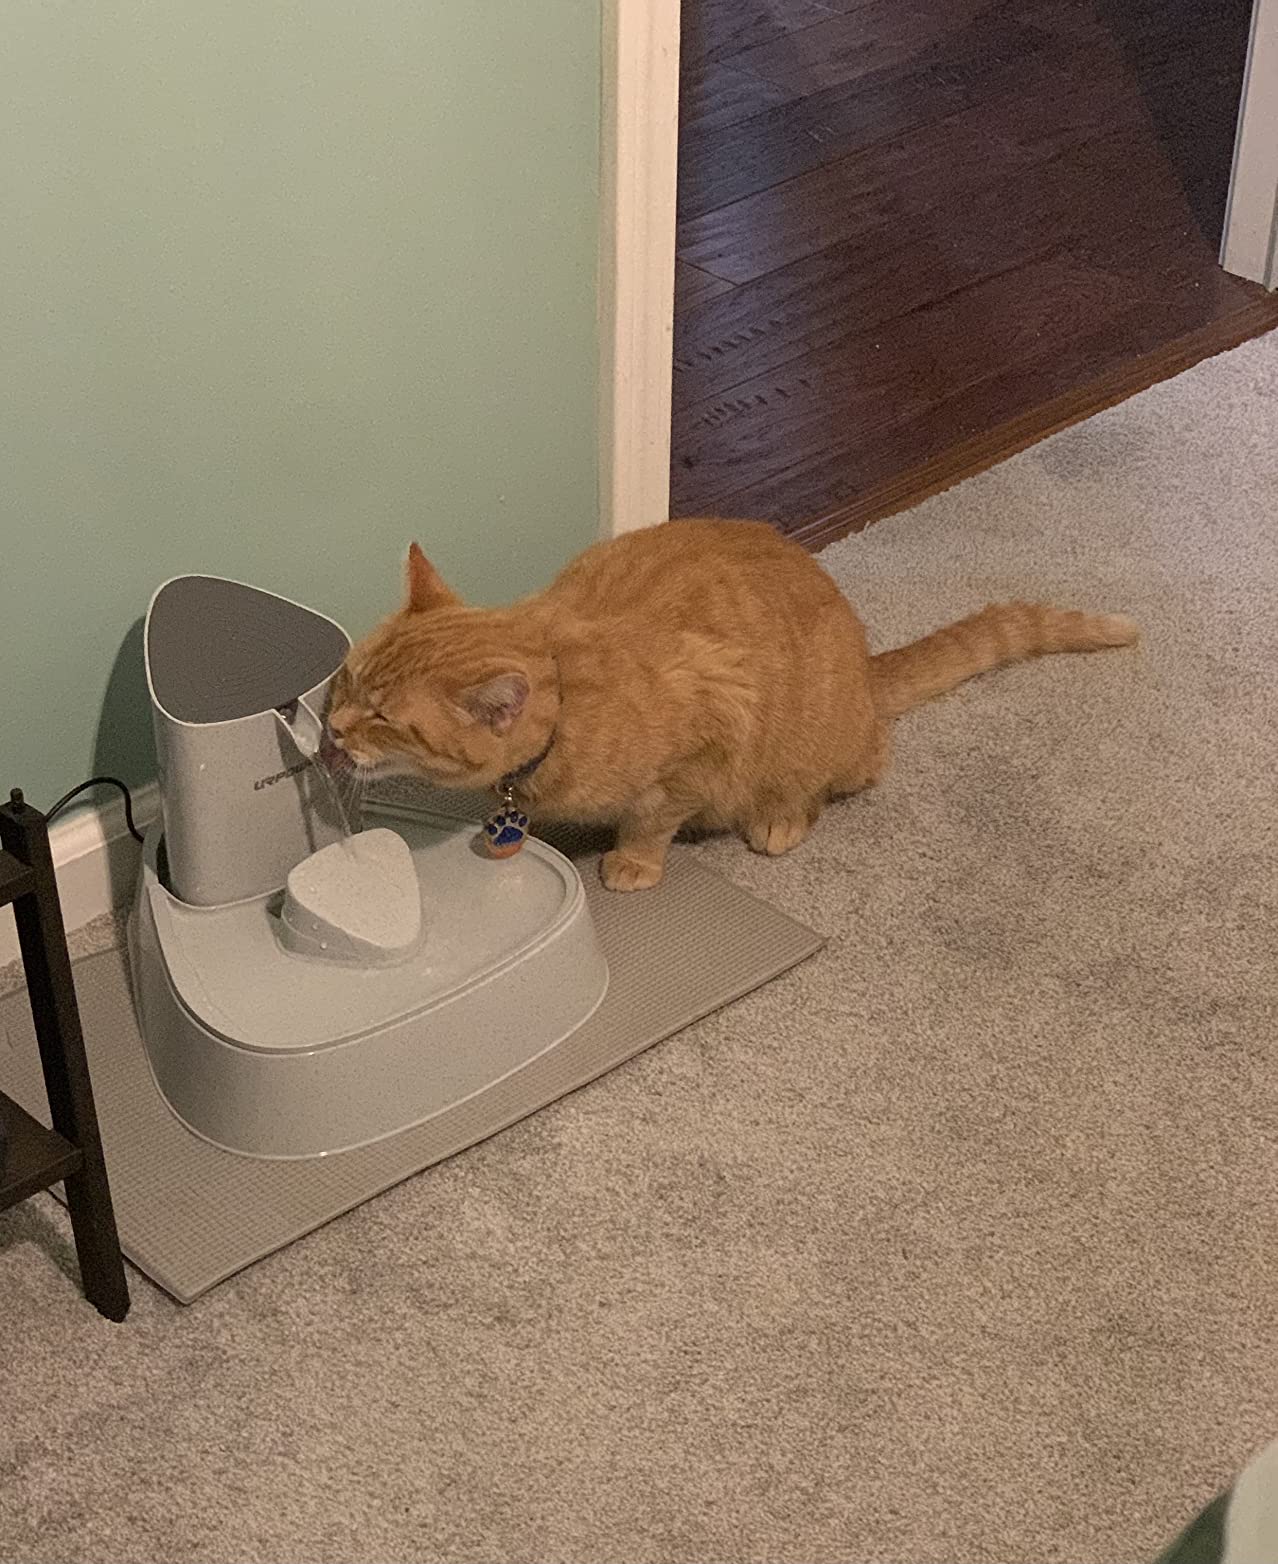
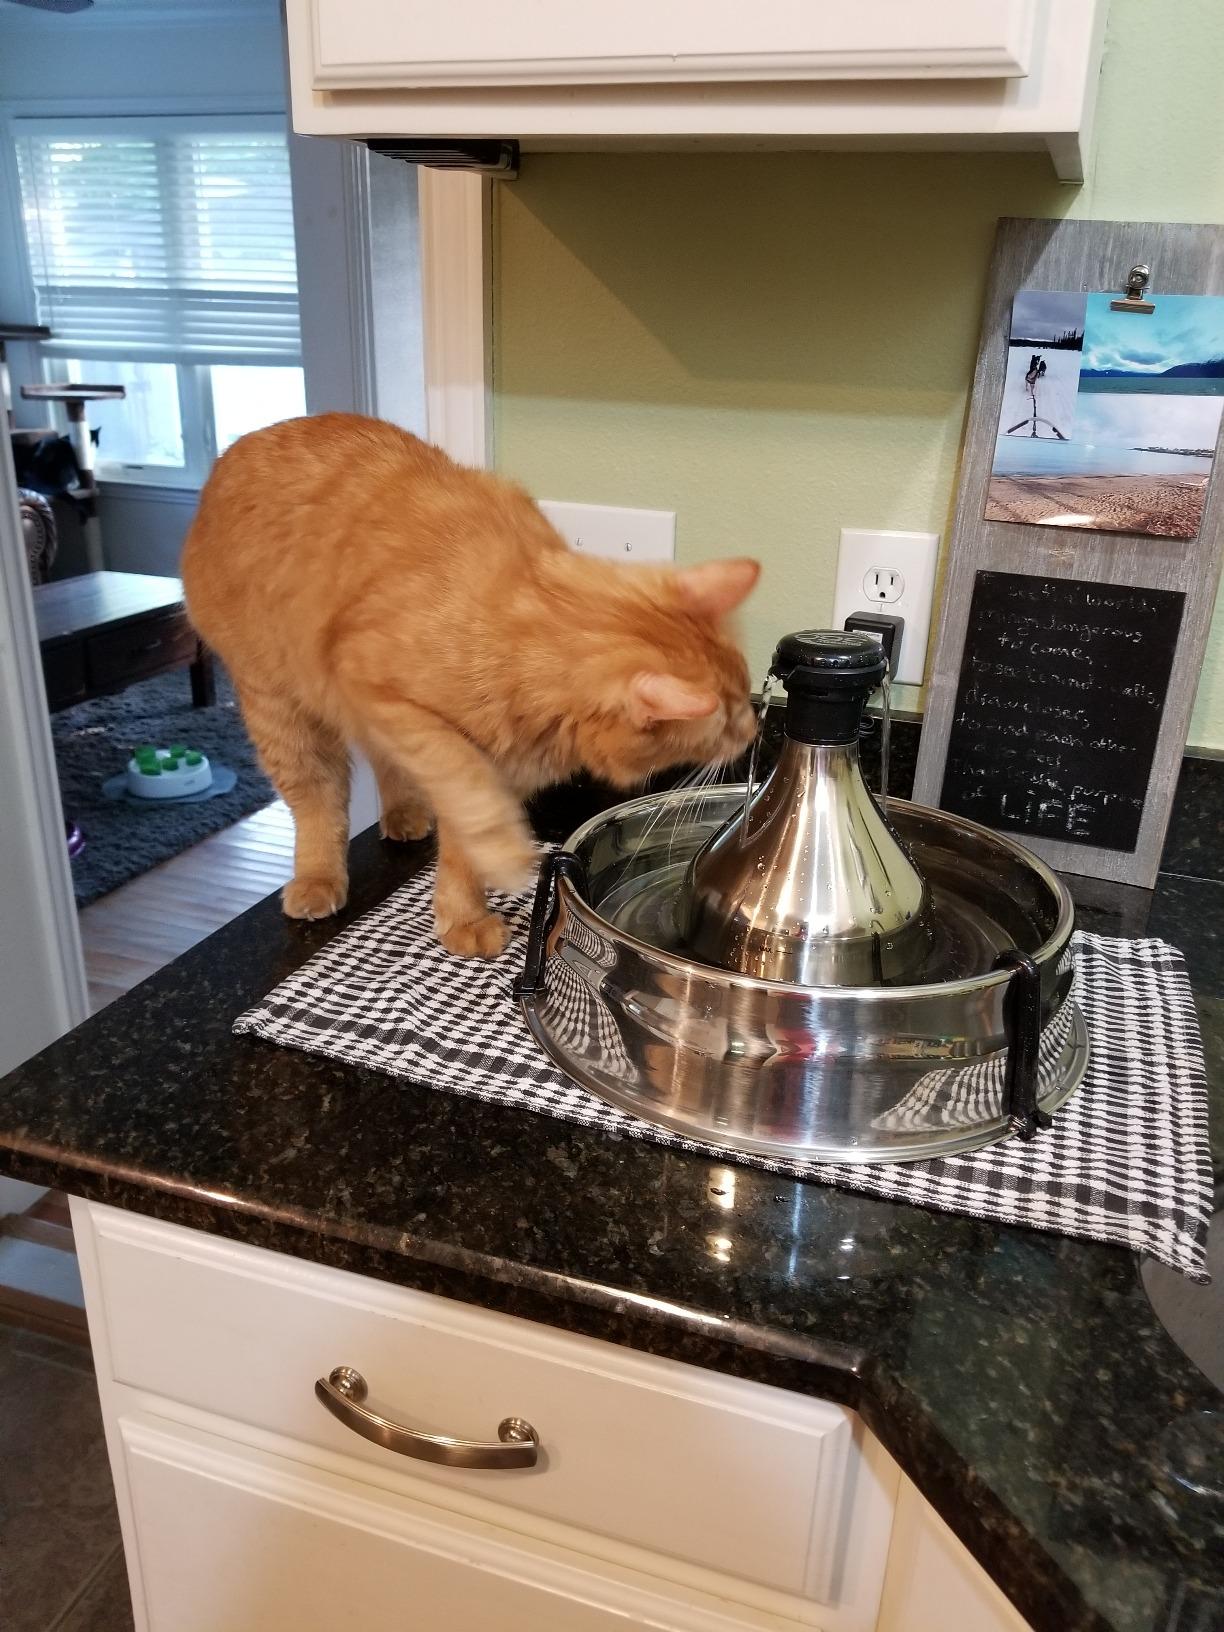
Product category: items_bowl
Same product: no